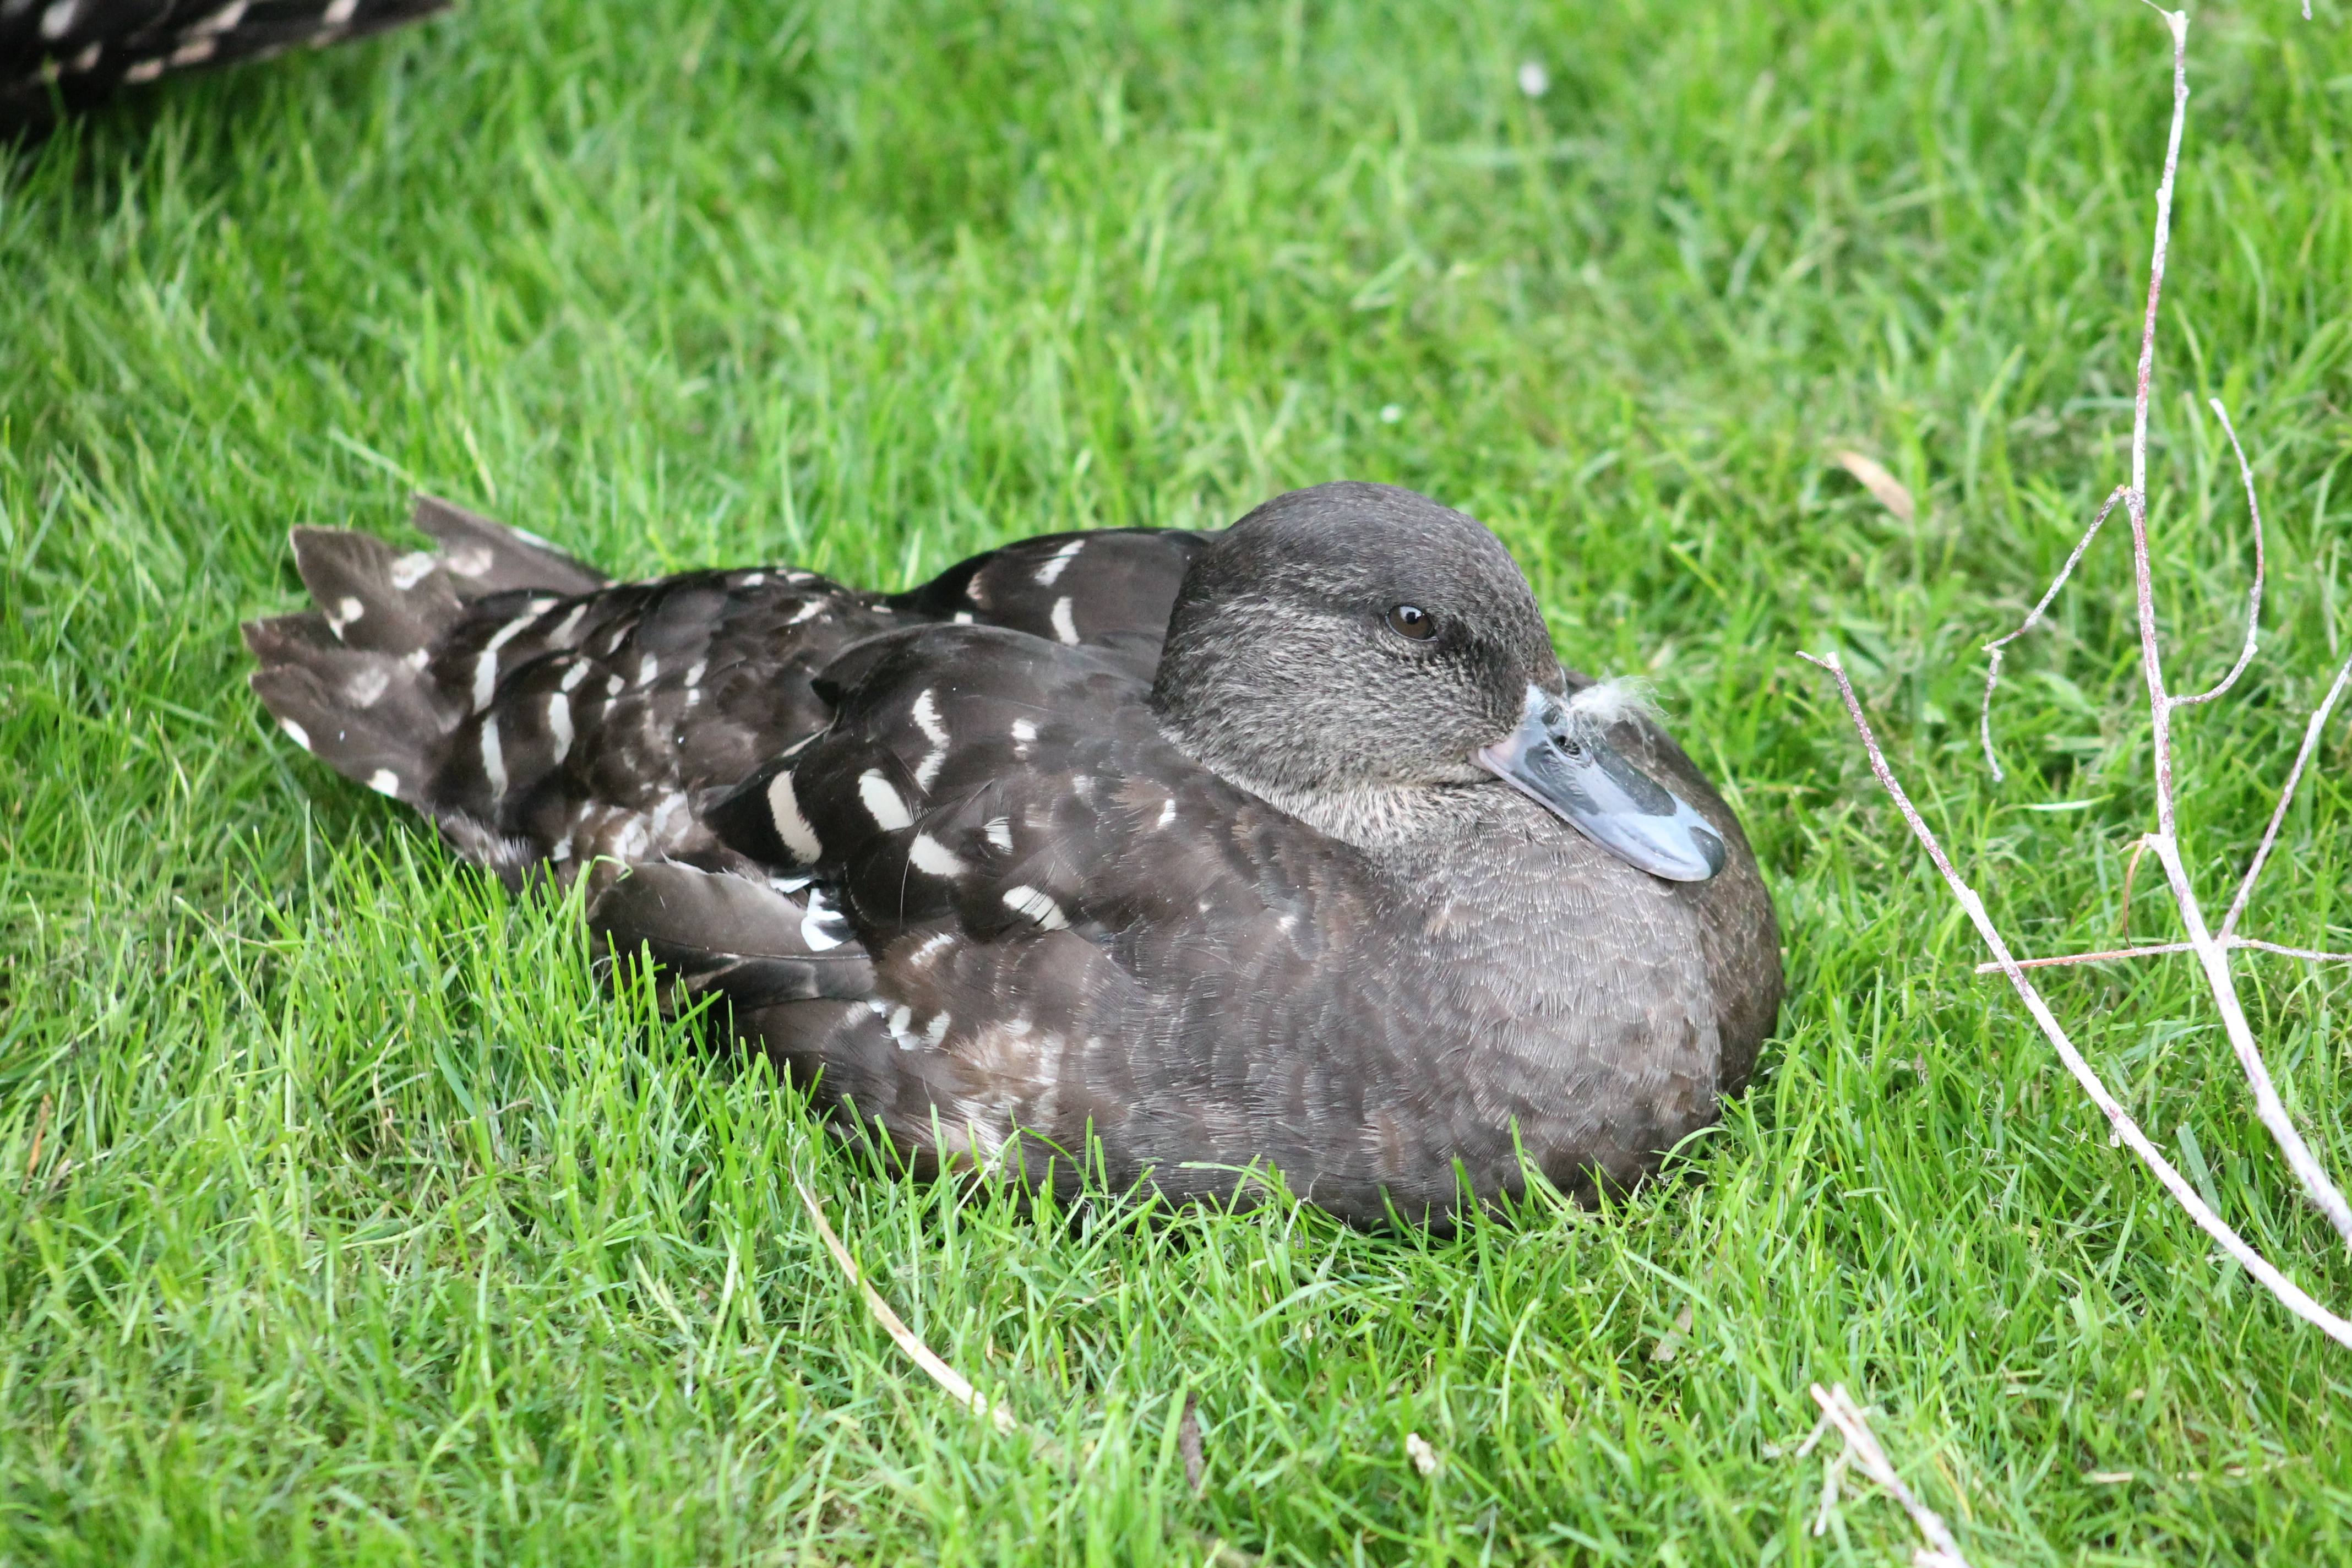
grass, bird, wildlife, zoo, beak, fauna, duck, goose, vertebrate, waterfowl, water bird, safari, dvur kralove nad labem, ducks geese and swans